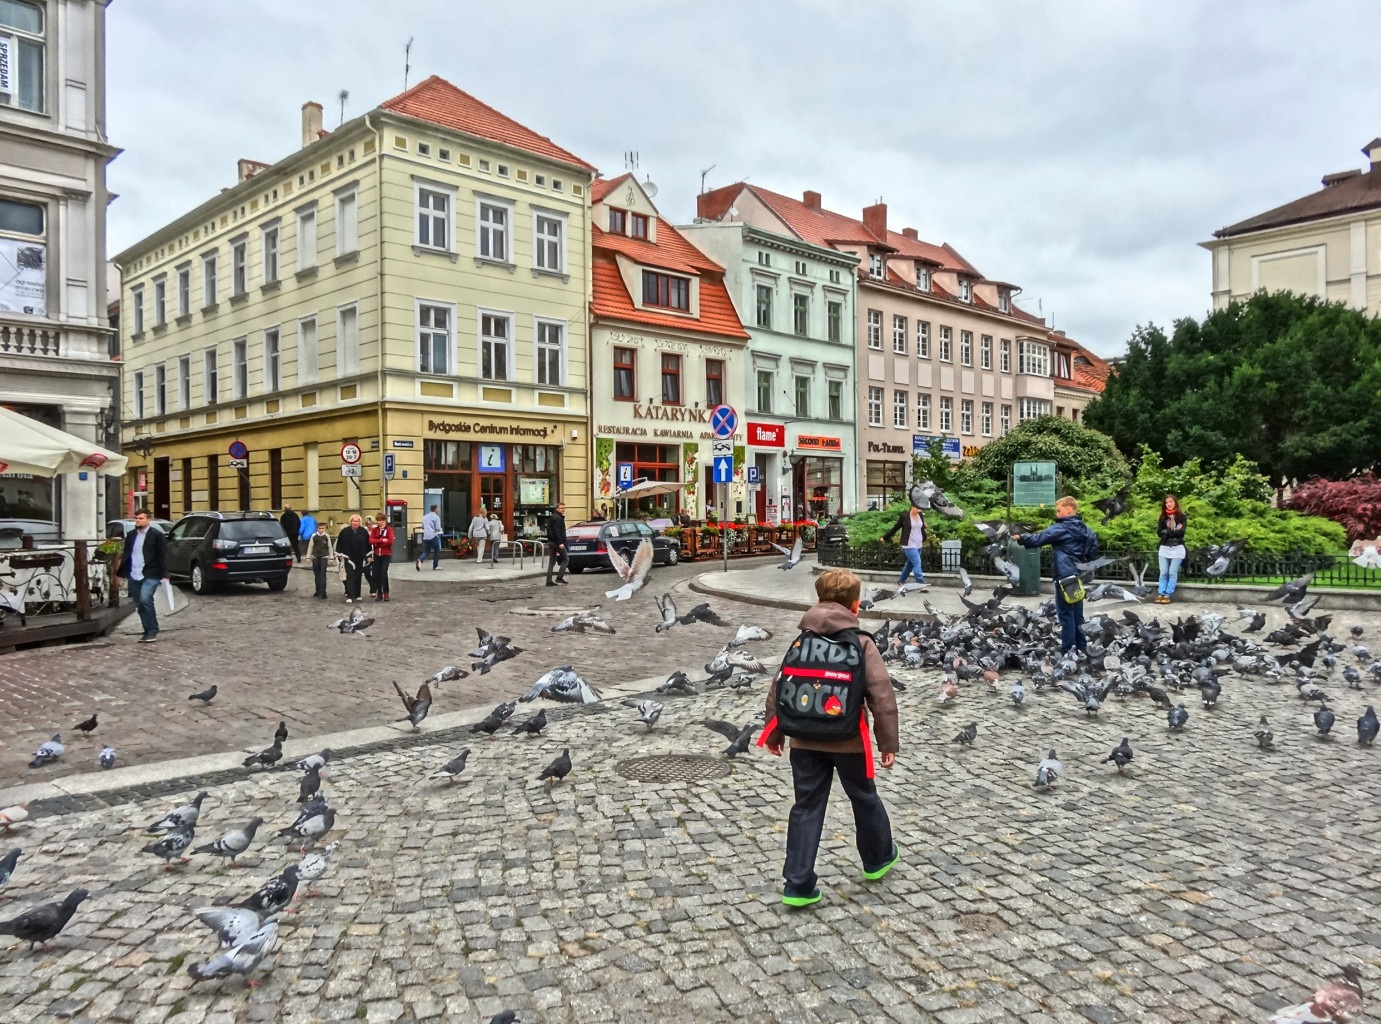
pedestrian, boardwalk, street, kid, town, city, flock, walkway, plaza, child, tourism, public space, birds, pigeons, town square, doves, neighbourhood, market square, bydgoszcz, human settlement